Tetum language

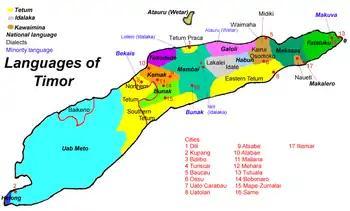
Languages of Timor Island. Tetum is in yellow.

"Tetun-Belu" and "Tetun-Terik" are not spoken outside their home territories. "Tetun-Prasa" is the form of Tetum that is spoken throughout East Timor. Although Portuguese was the official language of Portuguese Timor until 1975, "Tetun-Prasa" has always been the predominant "lingua franca" in the eastern part of the island.